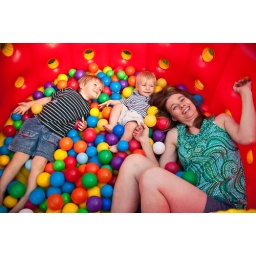
151/365 - Birthday girl in the ball pit